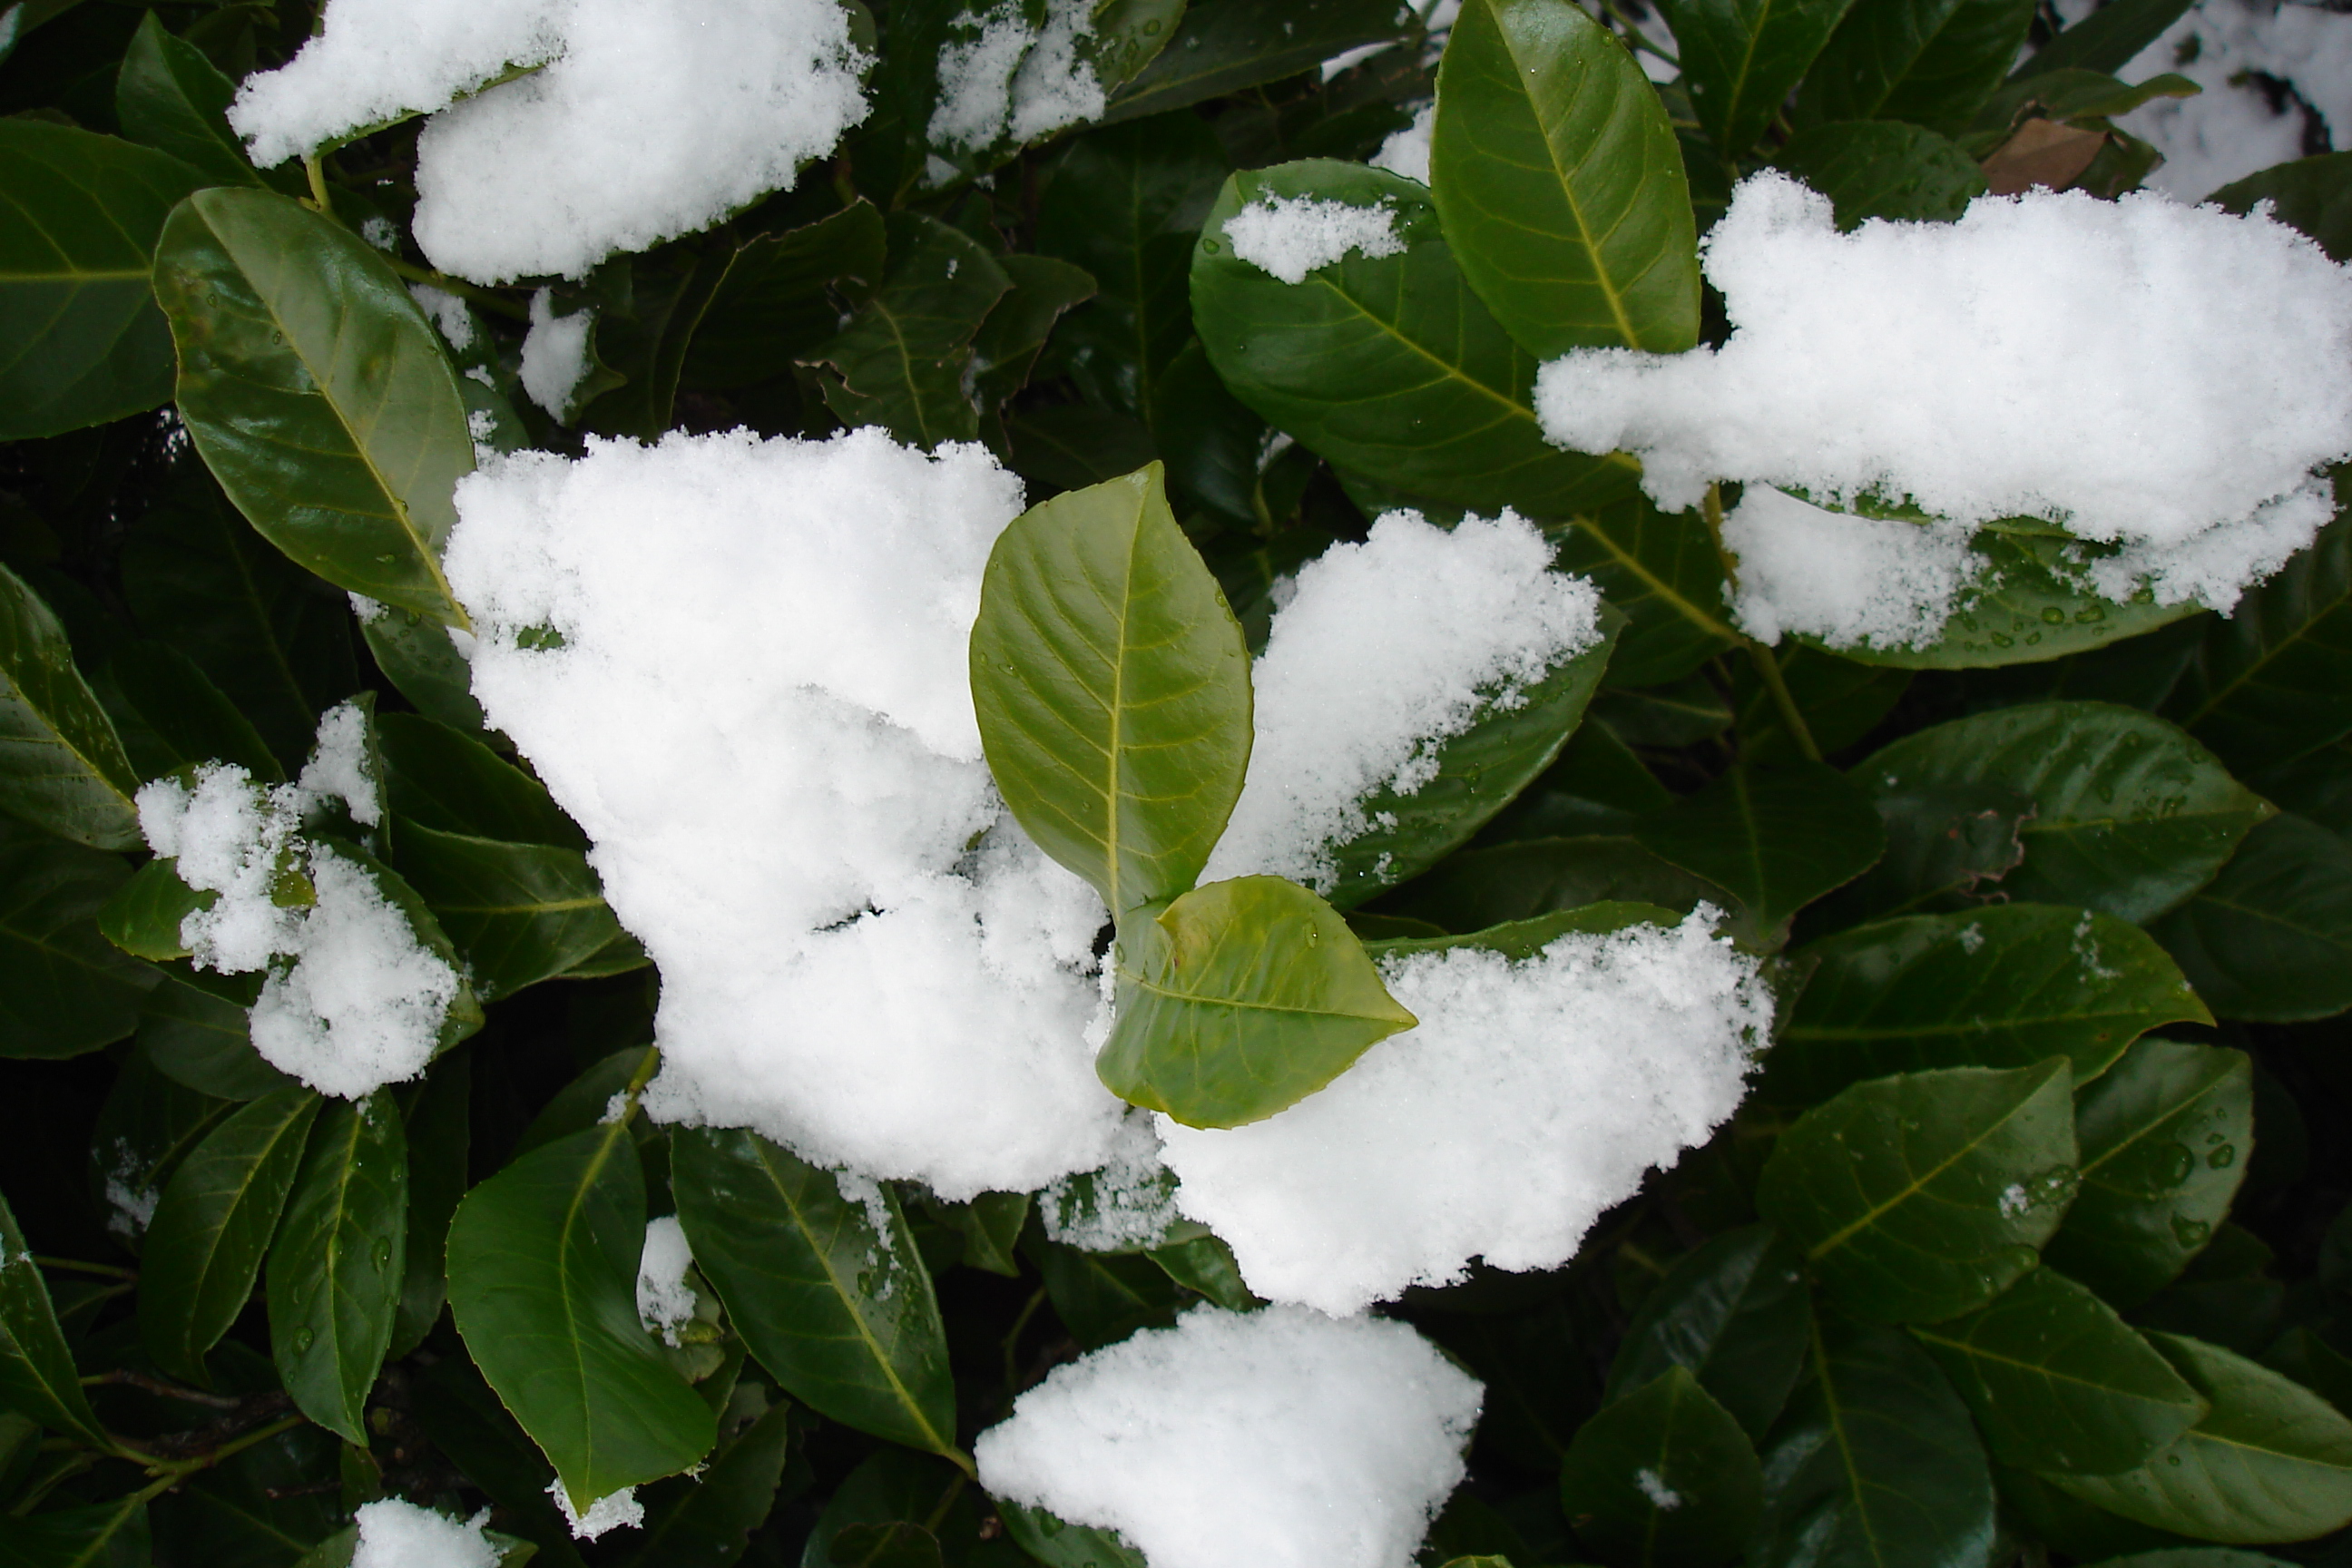
snow, winter, snowfall, leaves, garden, flower, leaf, plant, frost, flowering plant, tree, mock orange, subshrub, annual plant, viburnum